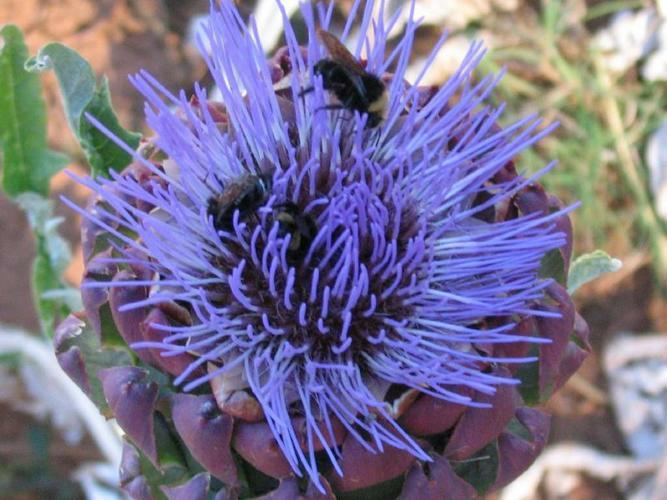
Flower: artichoke